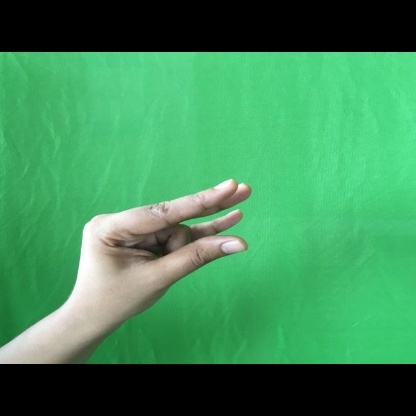
Mudra: Kangulam